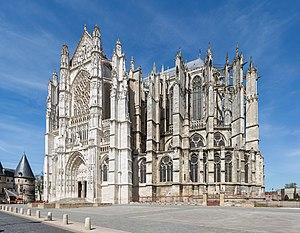
Beauvais est une commune française, préfecture du département de l'Oise, en région Hauts-de-France.
Les Hauts-de-France sont une région administrative du nord de la France, créée par la réforme territoriale de 2014. Résultat de la fusion du Nord-Pas-de-Calais et de la Picardie, elle s'est d'abord appelée provisoirement Nord-Pas-de-Calais-Picardie. Elle s'étend sur 31 806 km² et compte cinq départements : l'Aisne, le Nord, l'Oise, le Pas-de-Calais et la Somme. Elle est présidée par Xavier Bertrand depuis le 4 janvier 2016 et son chef-lieu est Lille, principale ville de la région et auparavant déjà chef-lieu du Nord-Pas-de-Calais. Amiens, chef-lieu de l'ancienne Picardie, est la deuxième ville de la région.
La cathédrale Saint-Pierre de Beauvais est une église catholique située à Beauvais, dans le département français de l'Oise en région Hauts-de-France. Elle est la cathédrale du diocèse de Beauvais.